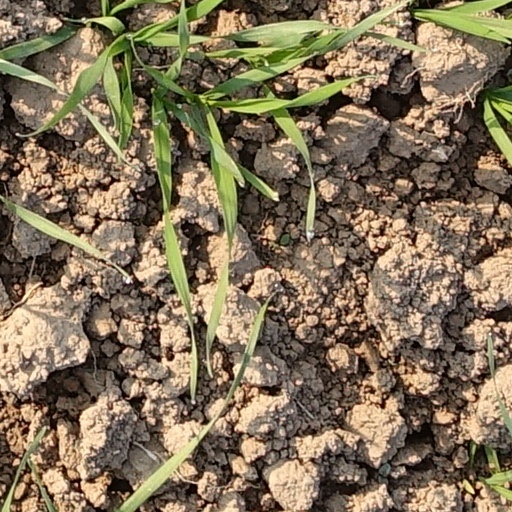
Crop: wheat